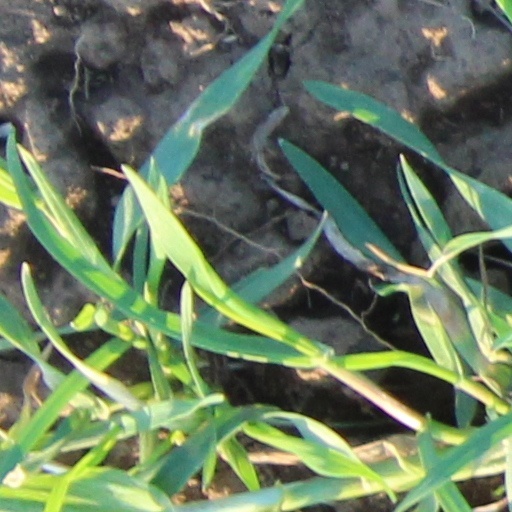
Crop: wheat